All Kinds of Everything (game show)

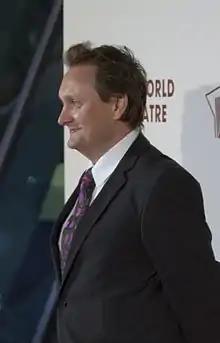
Mario Rosenstock featured

All Kinds of Everything was an Irish popular culture-based quiz show hosted by Ryan Tubridy and featuring Mario Rosenstock. The show was broadcast on RTÉ One for two series in 2003 and 2004. The show's name is taken from Dana's song "All Kinds of Everything", the winning entry from Ireland in the Eurovision Song Contest 1970.